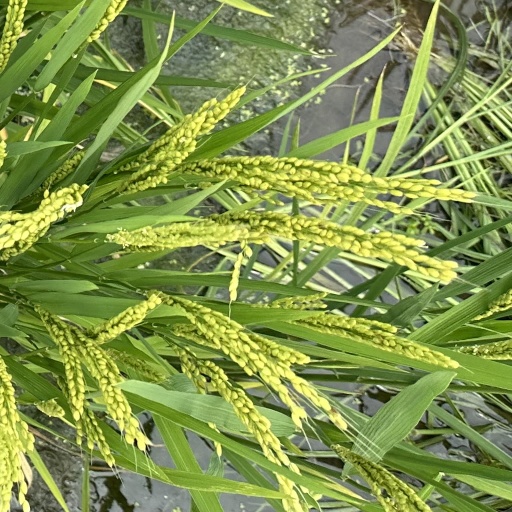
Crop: rice